Across the River and into the Trees (film)

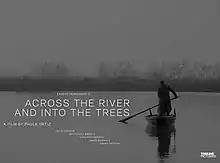
Theatrical release poster

Across the River and into the Trees is a 2022 war drama film directed by Paula Ortiz and adapted by Peter Flannery from the 1950 novel by Ernest Hemingway. It stars Liev Schreiber, Matilda De Angelis, Josh Hutcherson, Laura Morante, Massimo Popolizio, and Danny Huston. The film premiered at the Sun Valley Film Festival on 30 March 2022.